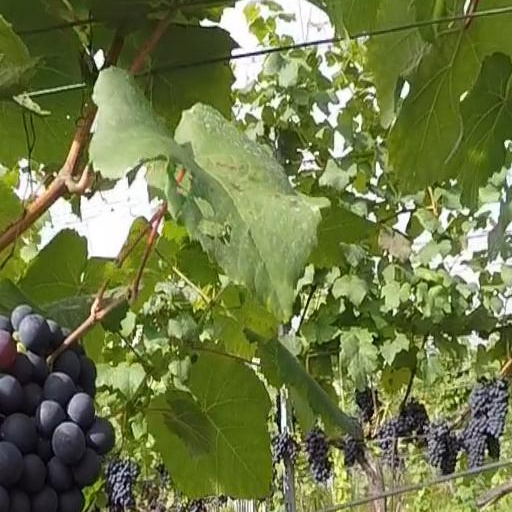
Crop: grape